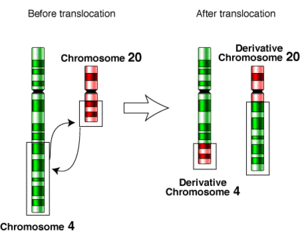
Translocation chromosomique National Human Genome Research (USA)
La translocation est une mutation génétique caractérisée par l'échange réciproque de matériel chromosomique entre des chromosomes non homologues, c'est-à-dire n'appartenant pas à la même paire.